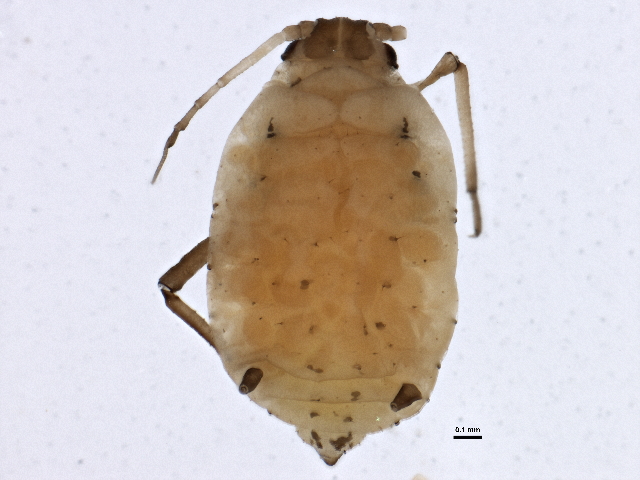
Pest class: cabbage_aphid